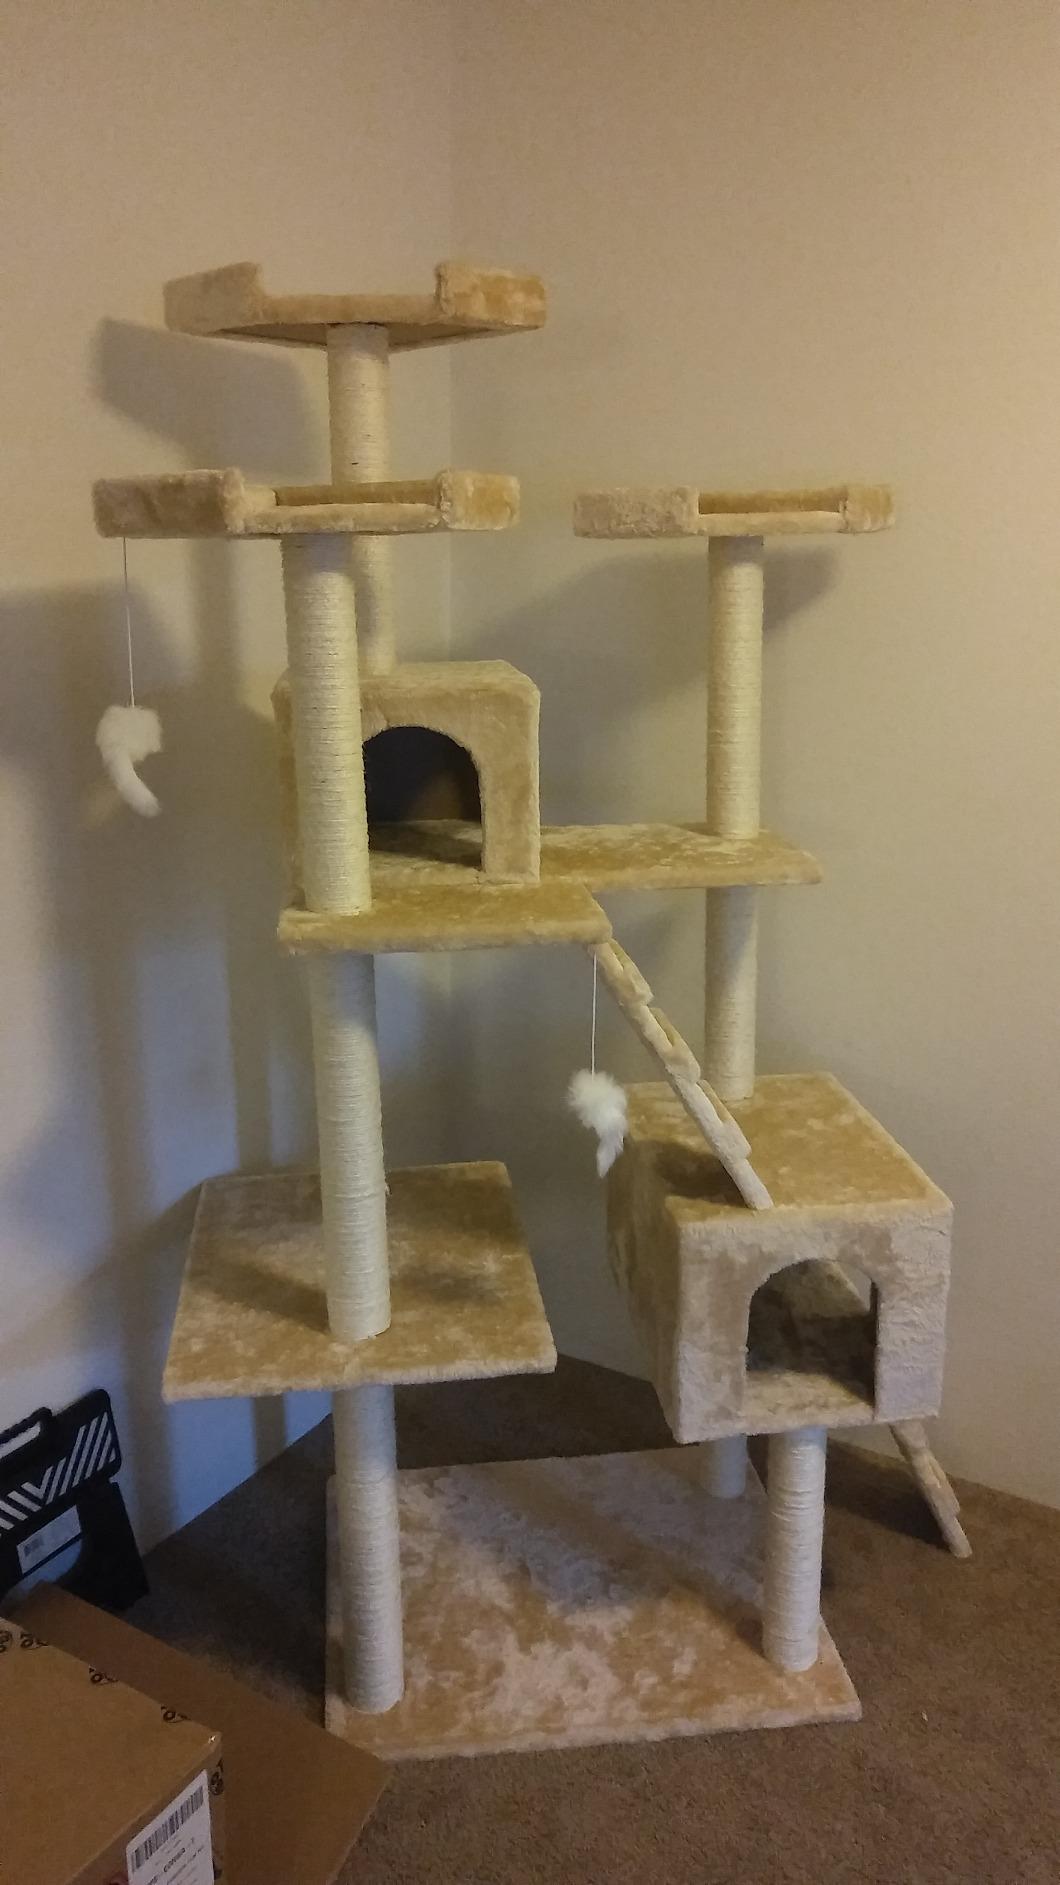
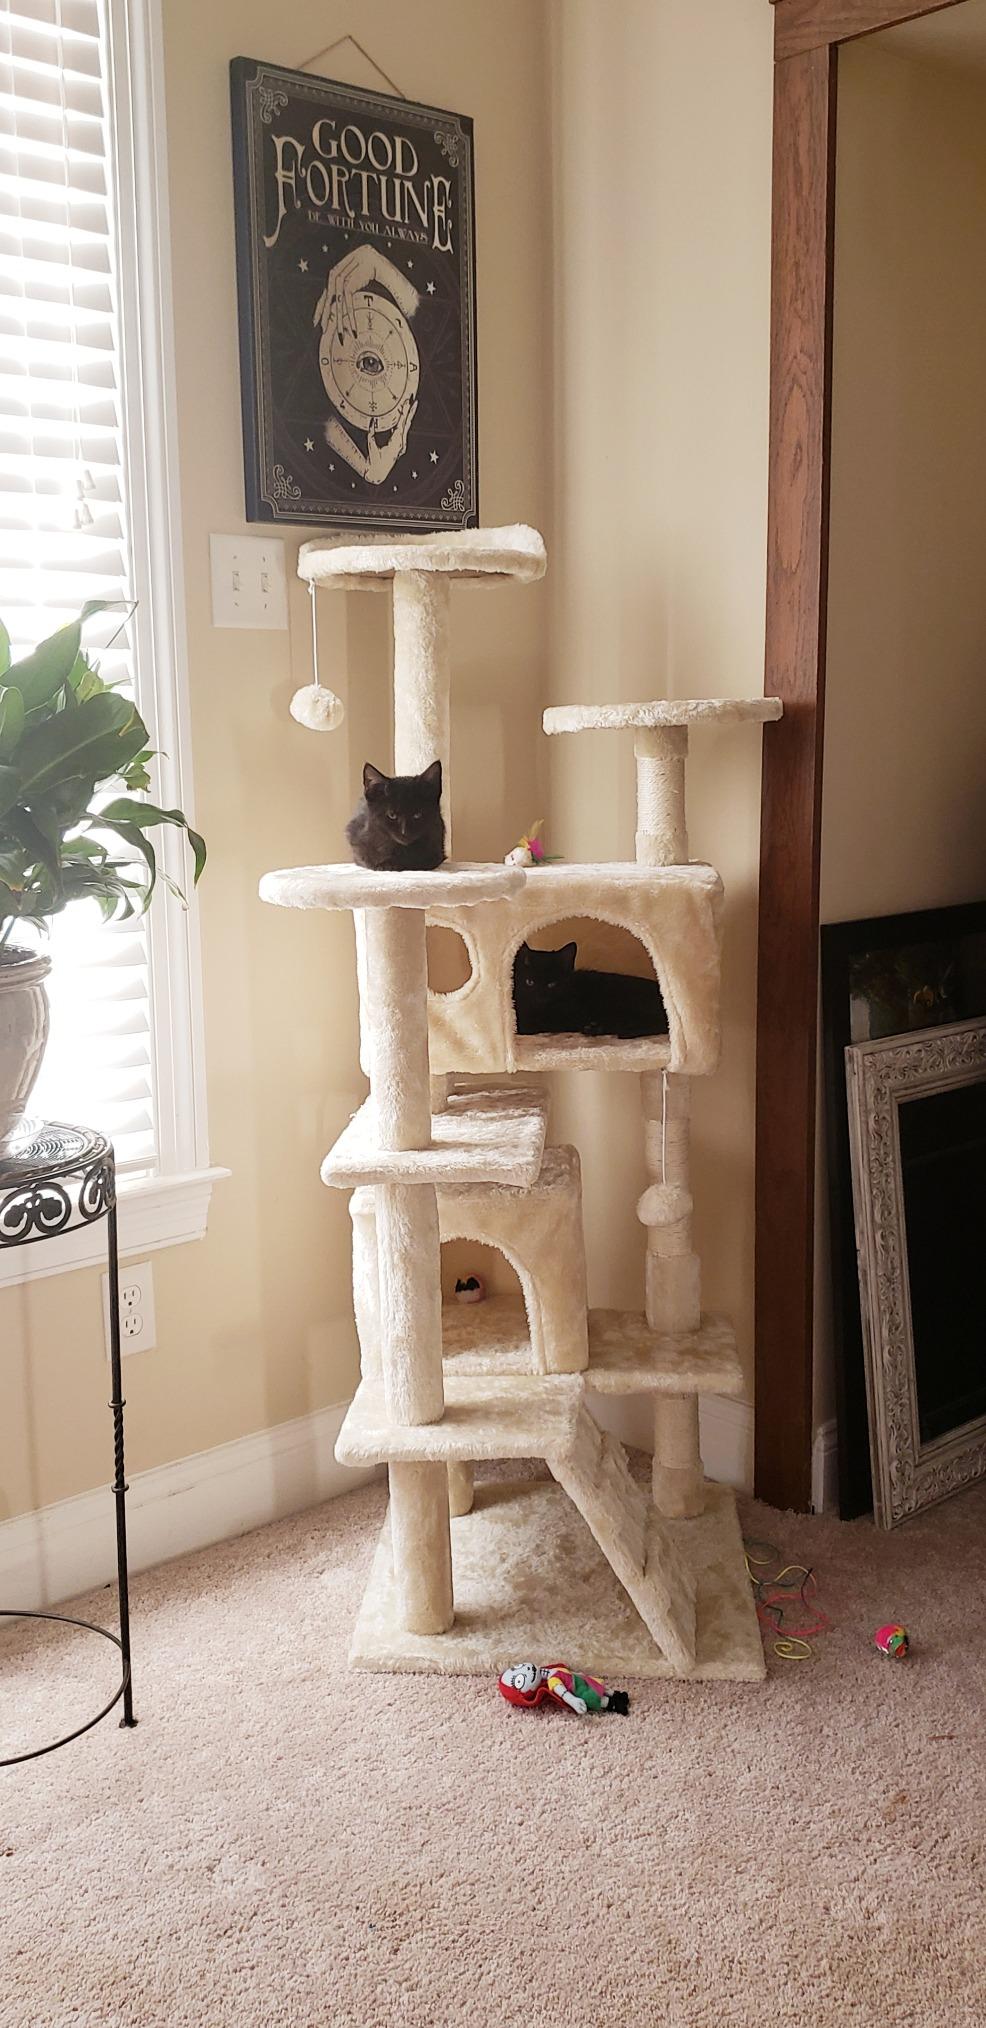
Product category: items_cat tree
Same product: no